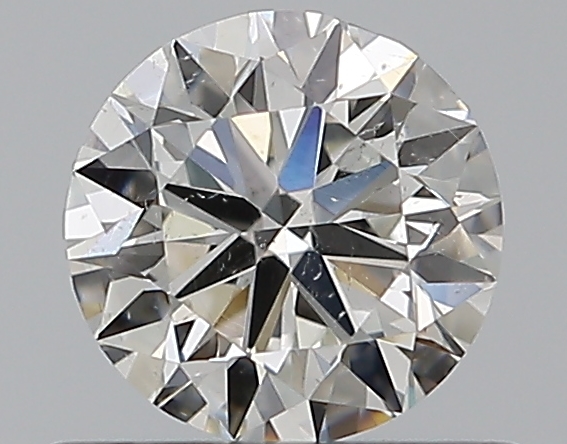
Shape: round
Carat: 0.5
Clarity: SI2
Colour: H
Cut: VG
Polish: VG
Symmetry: VG
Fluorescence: N
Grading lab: GIA
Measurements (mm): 4.97 x 5.01 x 3.12